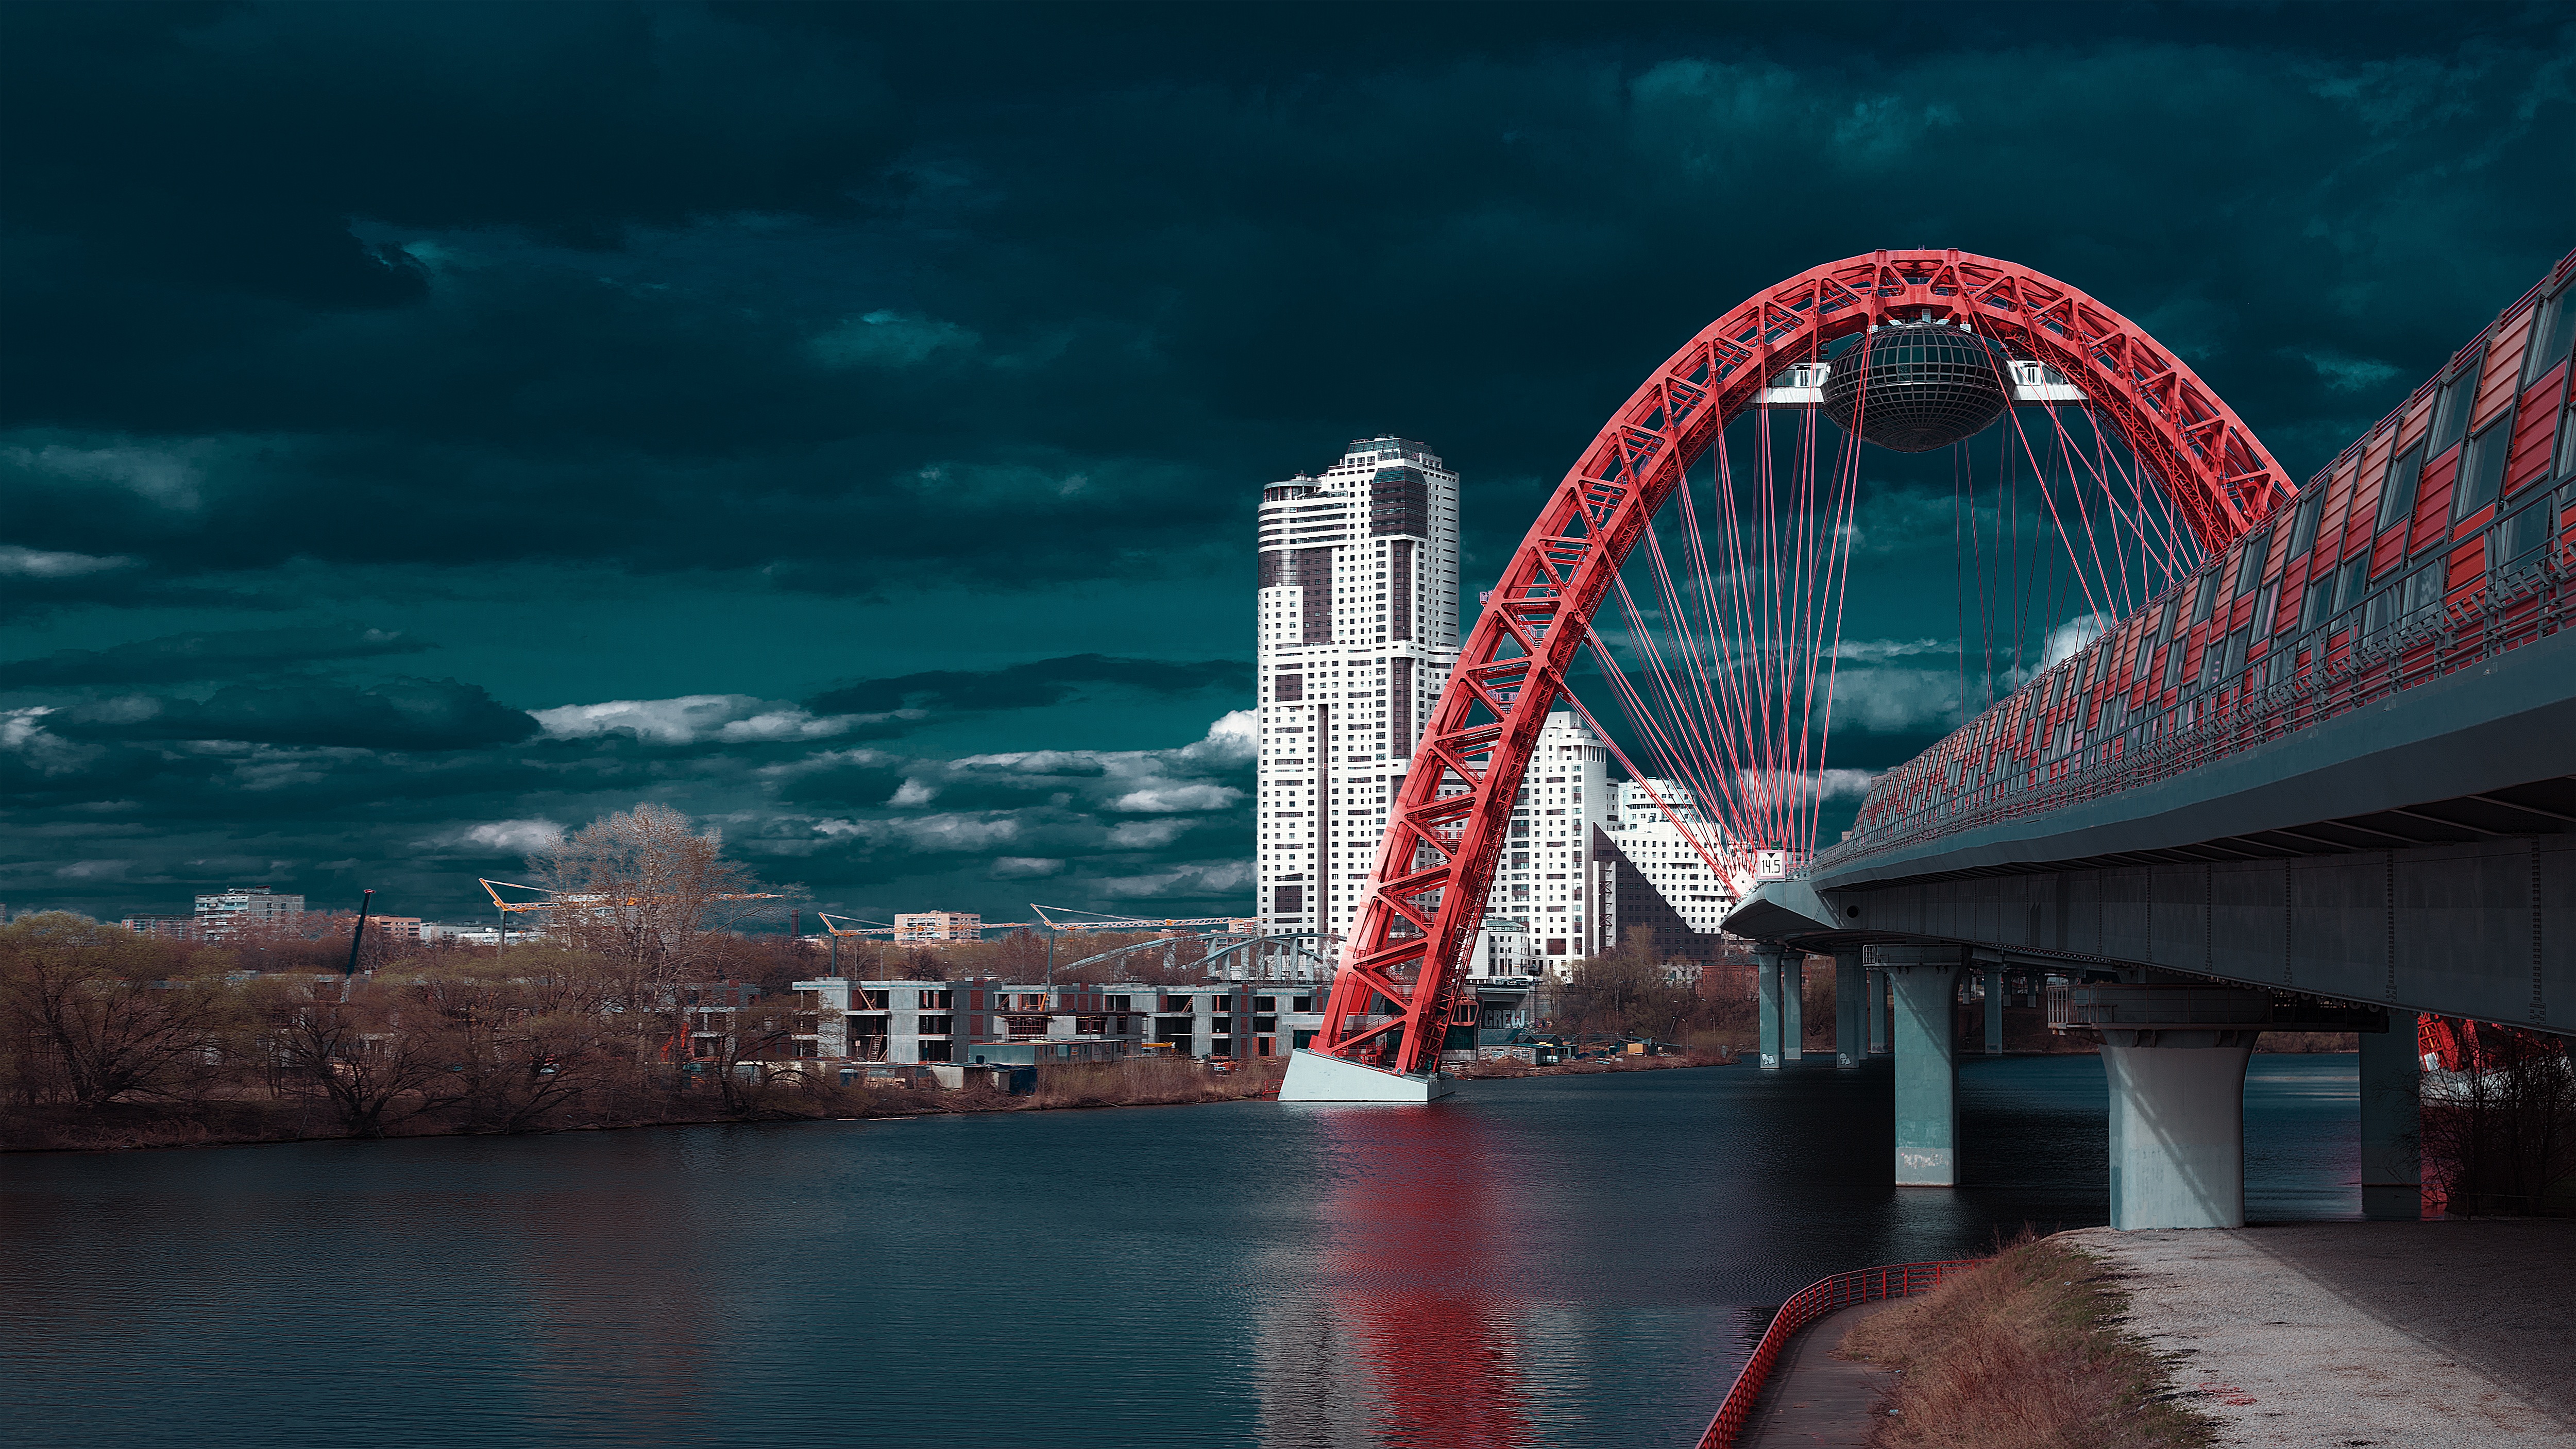
water, nature, sky, road, bridge, night, view, restaurant, city, cityscape, summer, dusk, evening, spring, reflection, amusement park, landmark, capital, clouds, russia, moscow river, red bridge, the picturesque bridge, nonbuilding structure